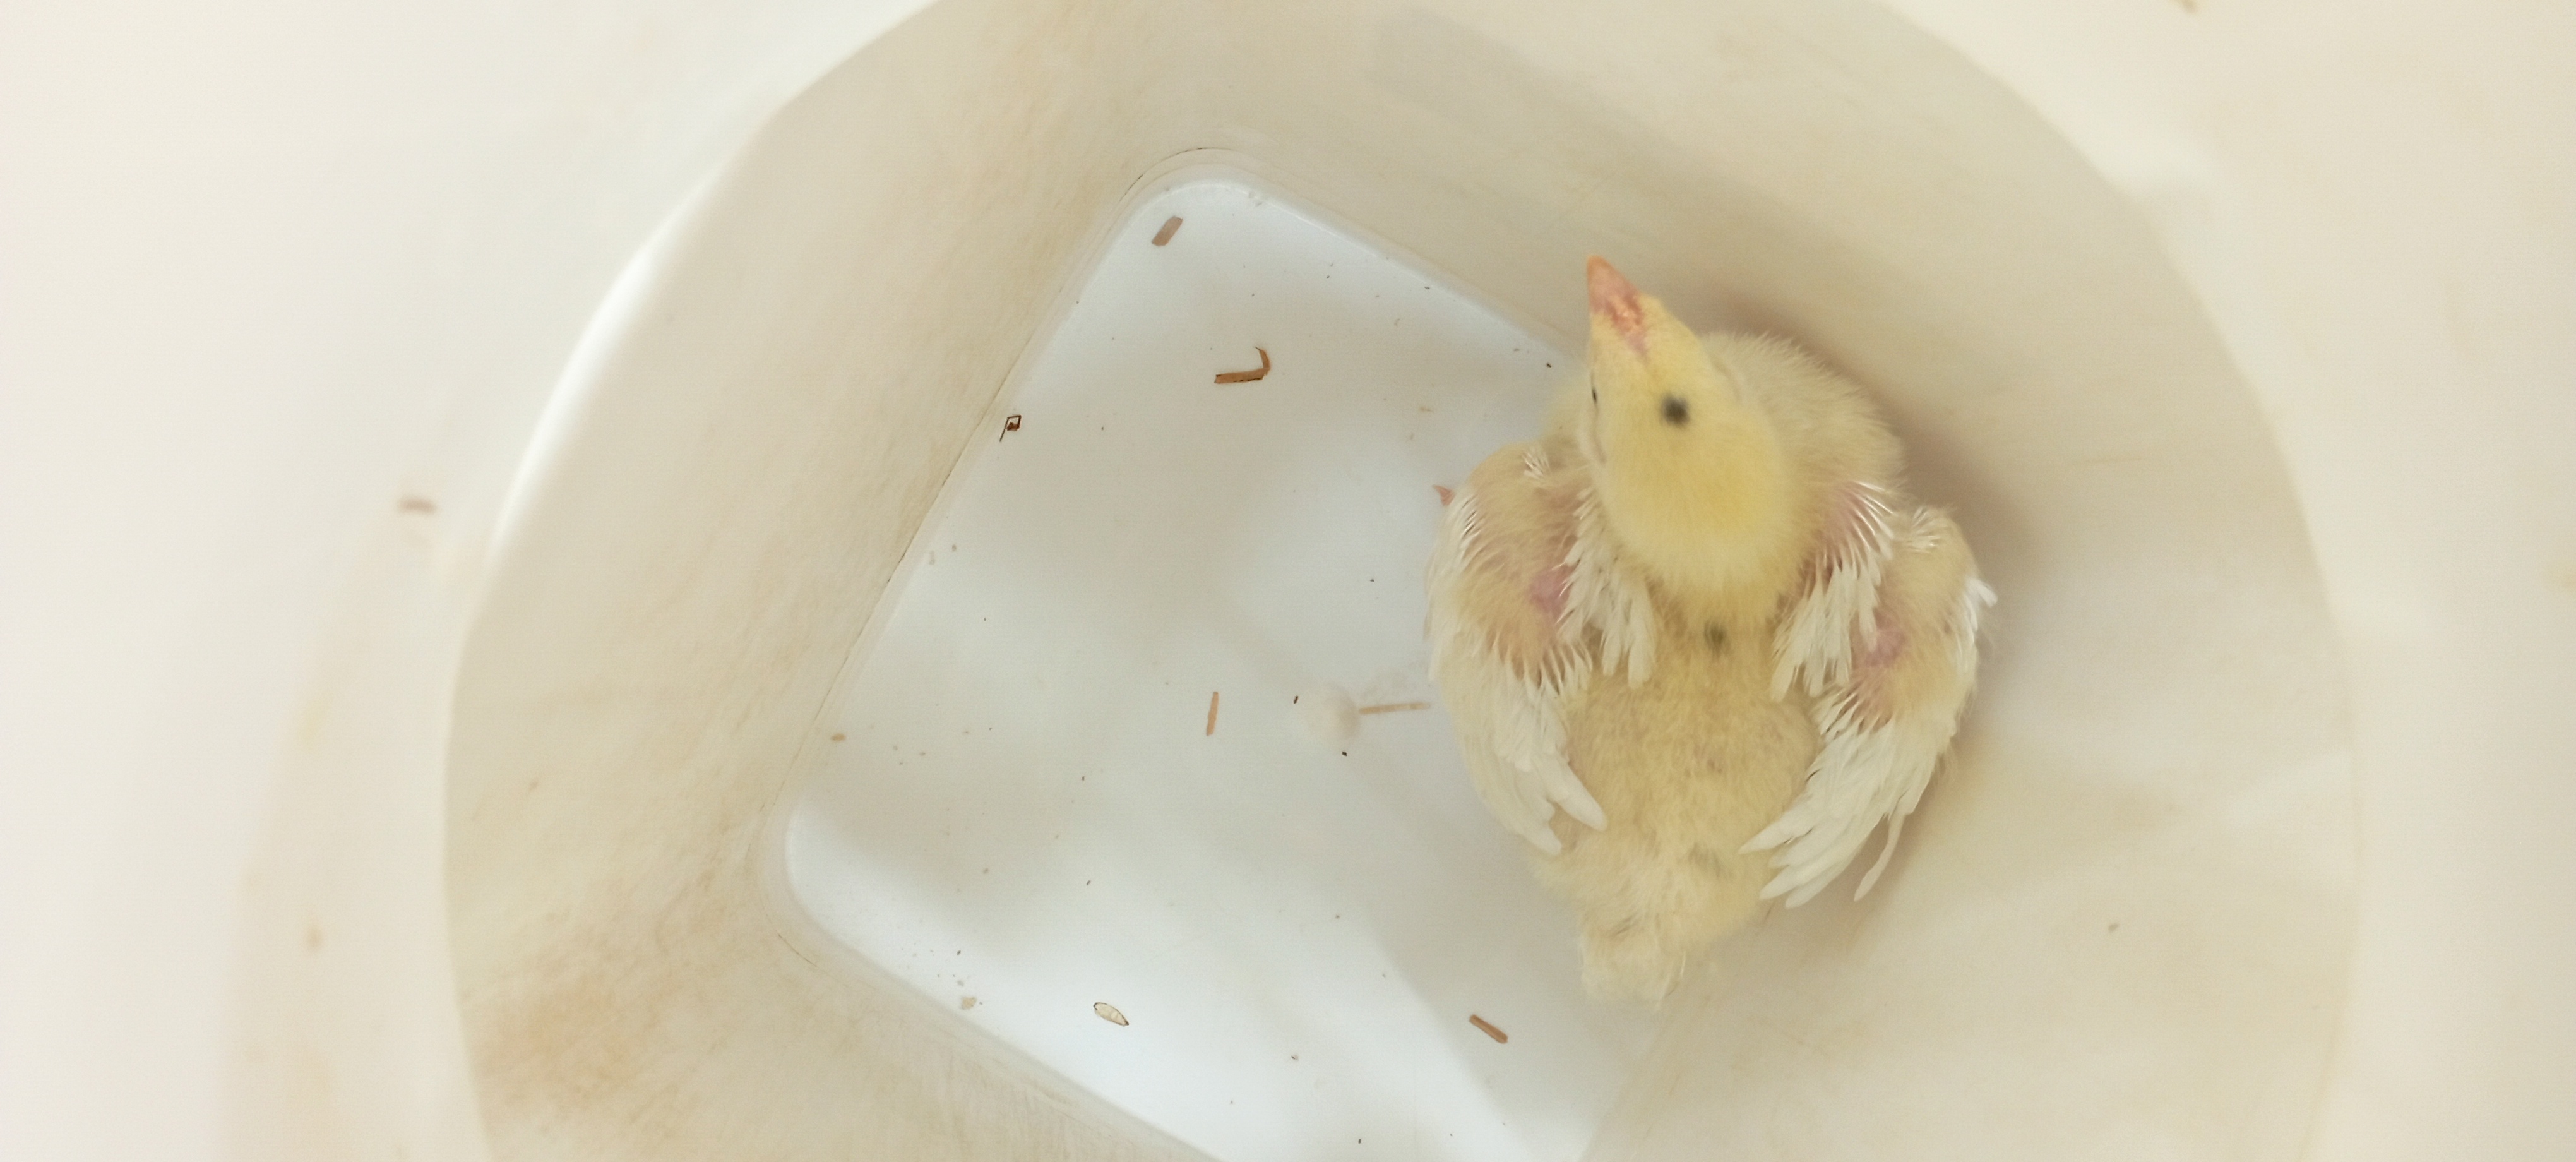
Weight: 401 g